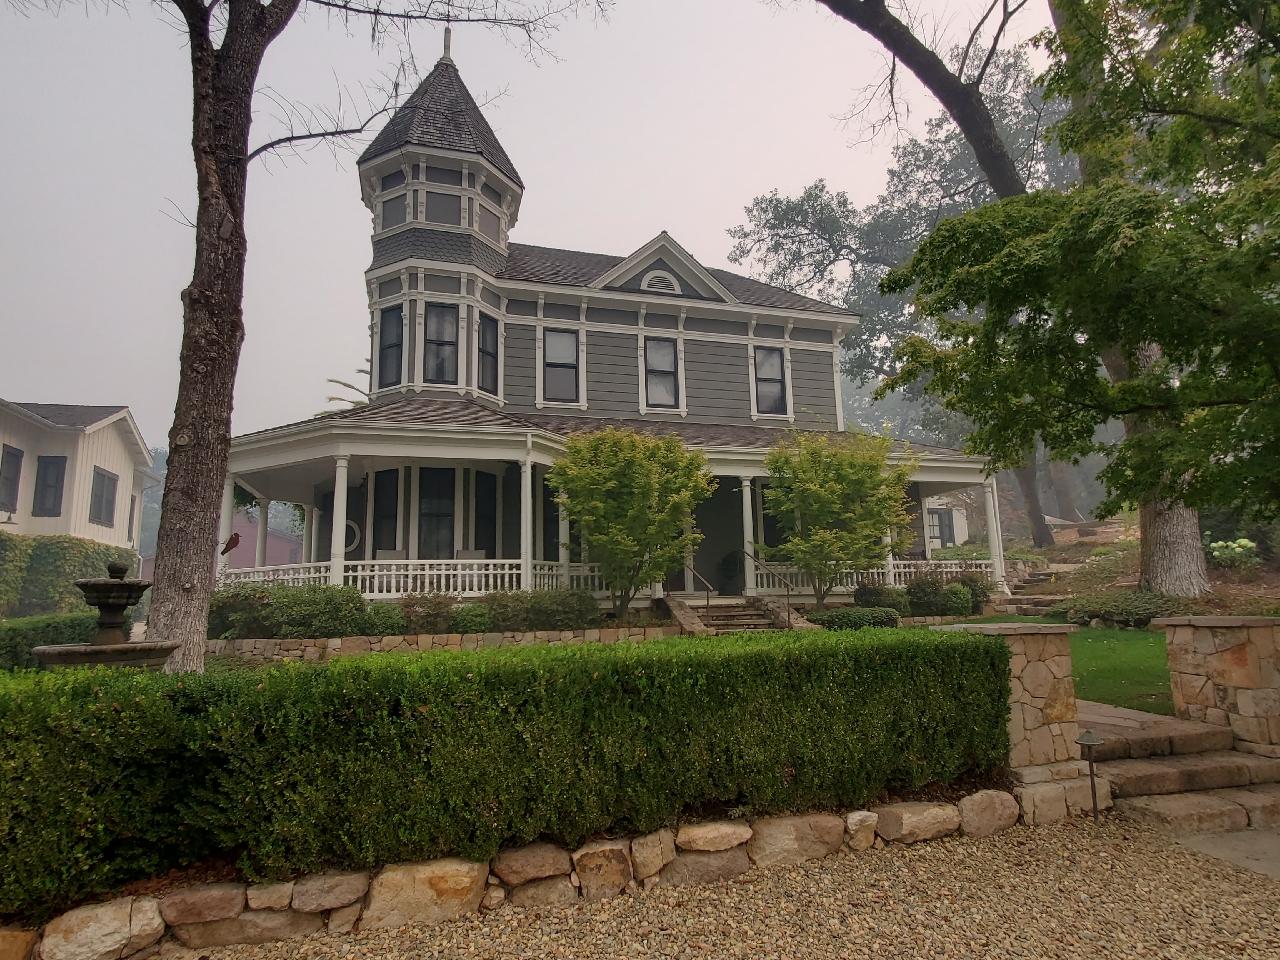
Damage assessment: no_damage